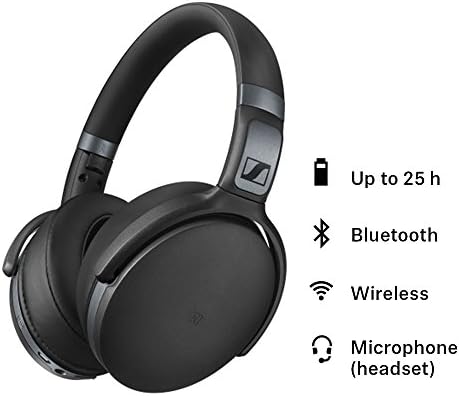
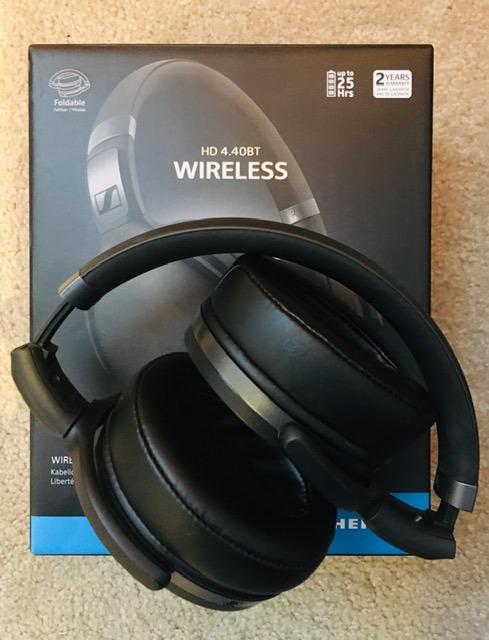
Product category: headphones
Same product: yes